Habsburg, Switzerland

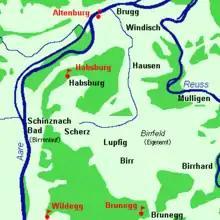
The Habsburg lands from the 11th to 13th Centuries

While Bronze Age and Roman era artifacts have been discovered, a village named Habsburg isn't mentioned until 1027, as "Habesbur" or "Habeburch". This reference comes from a later (1114) copy of the original 1027 document. In 1114 it was mentioned "Hauesborc".